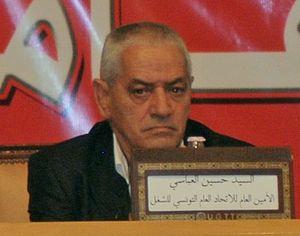
Le SG de l'UGTT Houcine Abassi lors du congrès national pour Le dialogue national en Tunisie recherche le consensus